Géologique de Haute-Provence National Nature Reserve

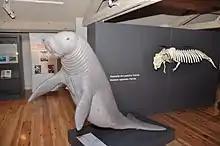
Castellane sirenian

At Castellane, the museum of the Maison Nature et Patrimoine takes visitors back for the last 40 millions of years. At that time a warm sea covered this part of the Alpes-de-Hautes-Provence and was populated with marine mammals such as sirenians. Also known as sea cows, as they mostly eat algae and aquatic plants, they gave birth to the ancient myth of mermaids.